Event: Nepal Earthquake
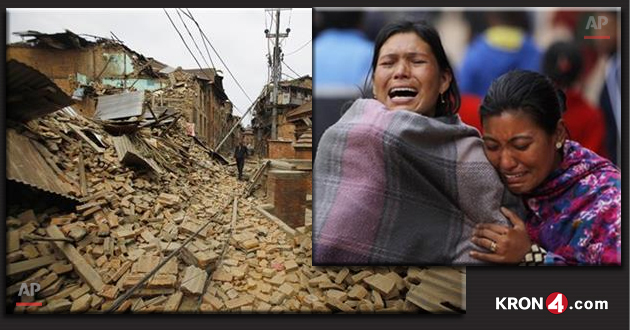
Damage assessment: damage